Cross Streets

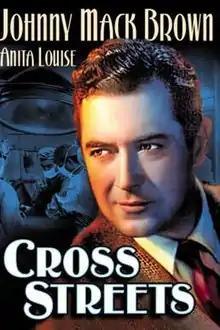
DVD cover for film

Cross Streets is a 1934 American melodrama film directed by Frank R. Strayer, which stars Claire Windsor, Johnny Mack Brown, and Anita Louise. The screenplay was written by Gordon Morris and Anthony Coldeway, was produced by Invincible Pictures and was released by Chesterfield Motion Pictures on January 22, 1934.